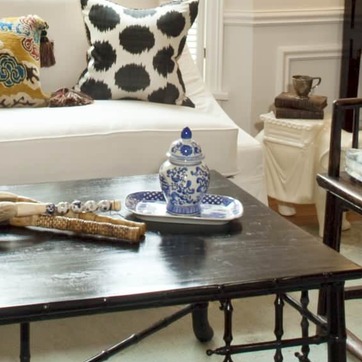
Material: ceramic